Trams in Sydney

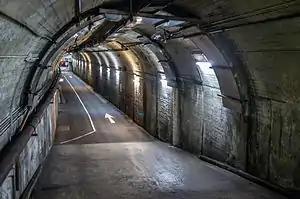
Former Tram Tunnels leading to disused Platforms 1 and 2 at Wynyard station

Trams to Abbotsford via Leichhardt and Five Dock left the city via Parramatta Road and Norton Street. Trams to Leichhardt then continued down Norton Street to the original terminus at Darley Road Leichardt.